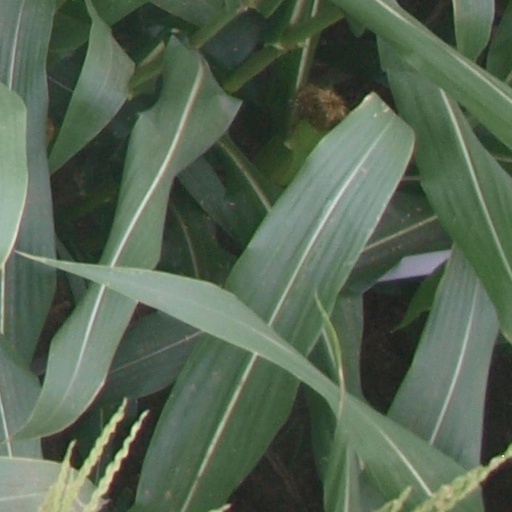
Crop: maize; corn